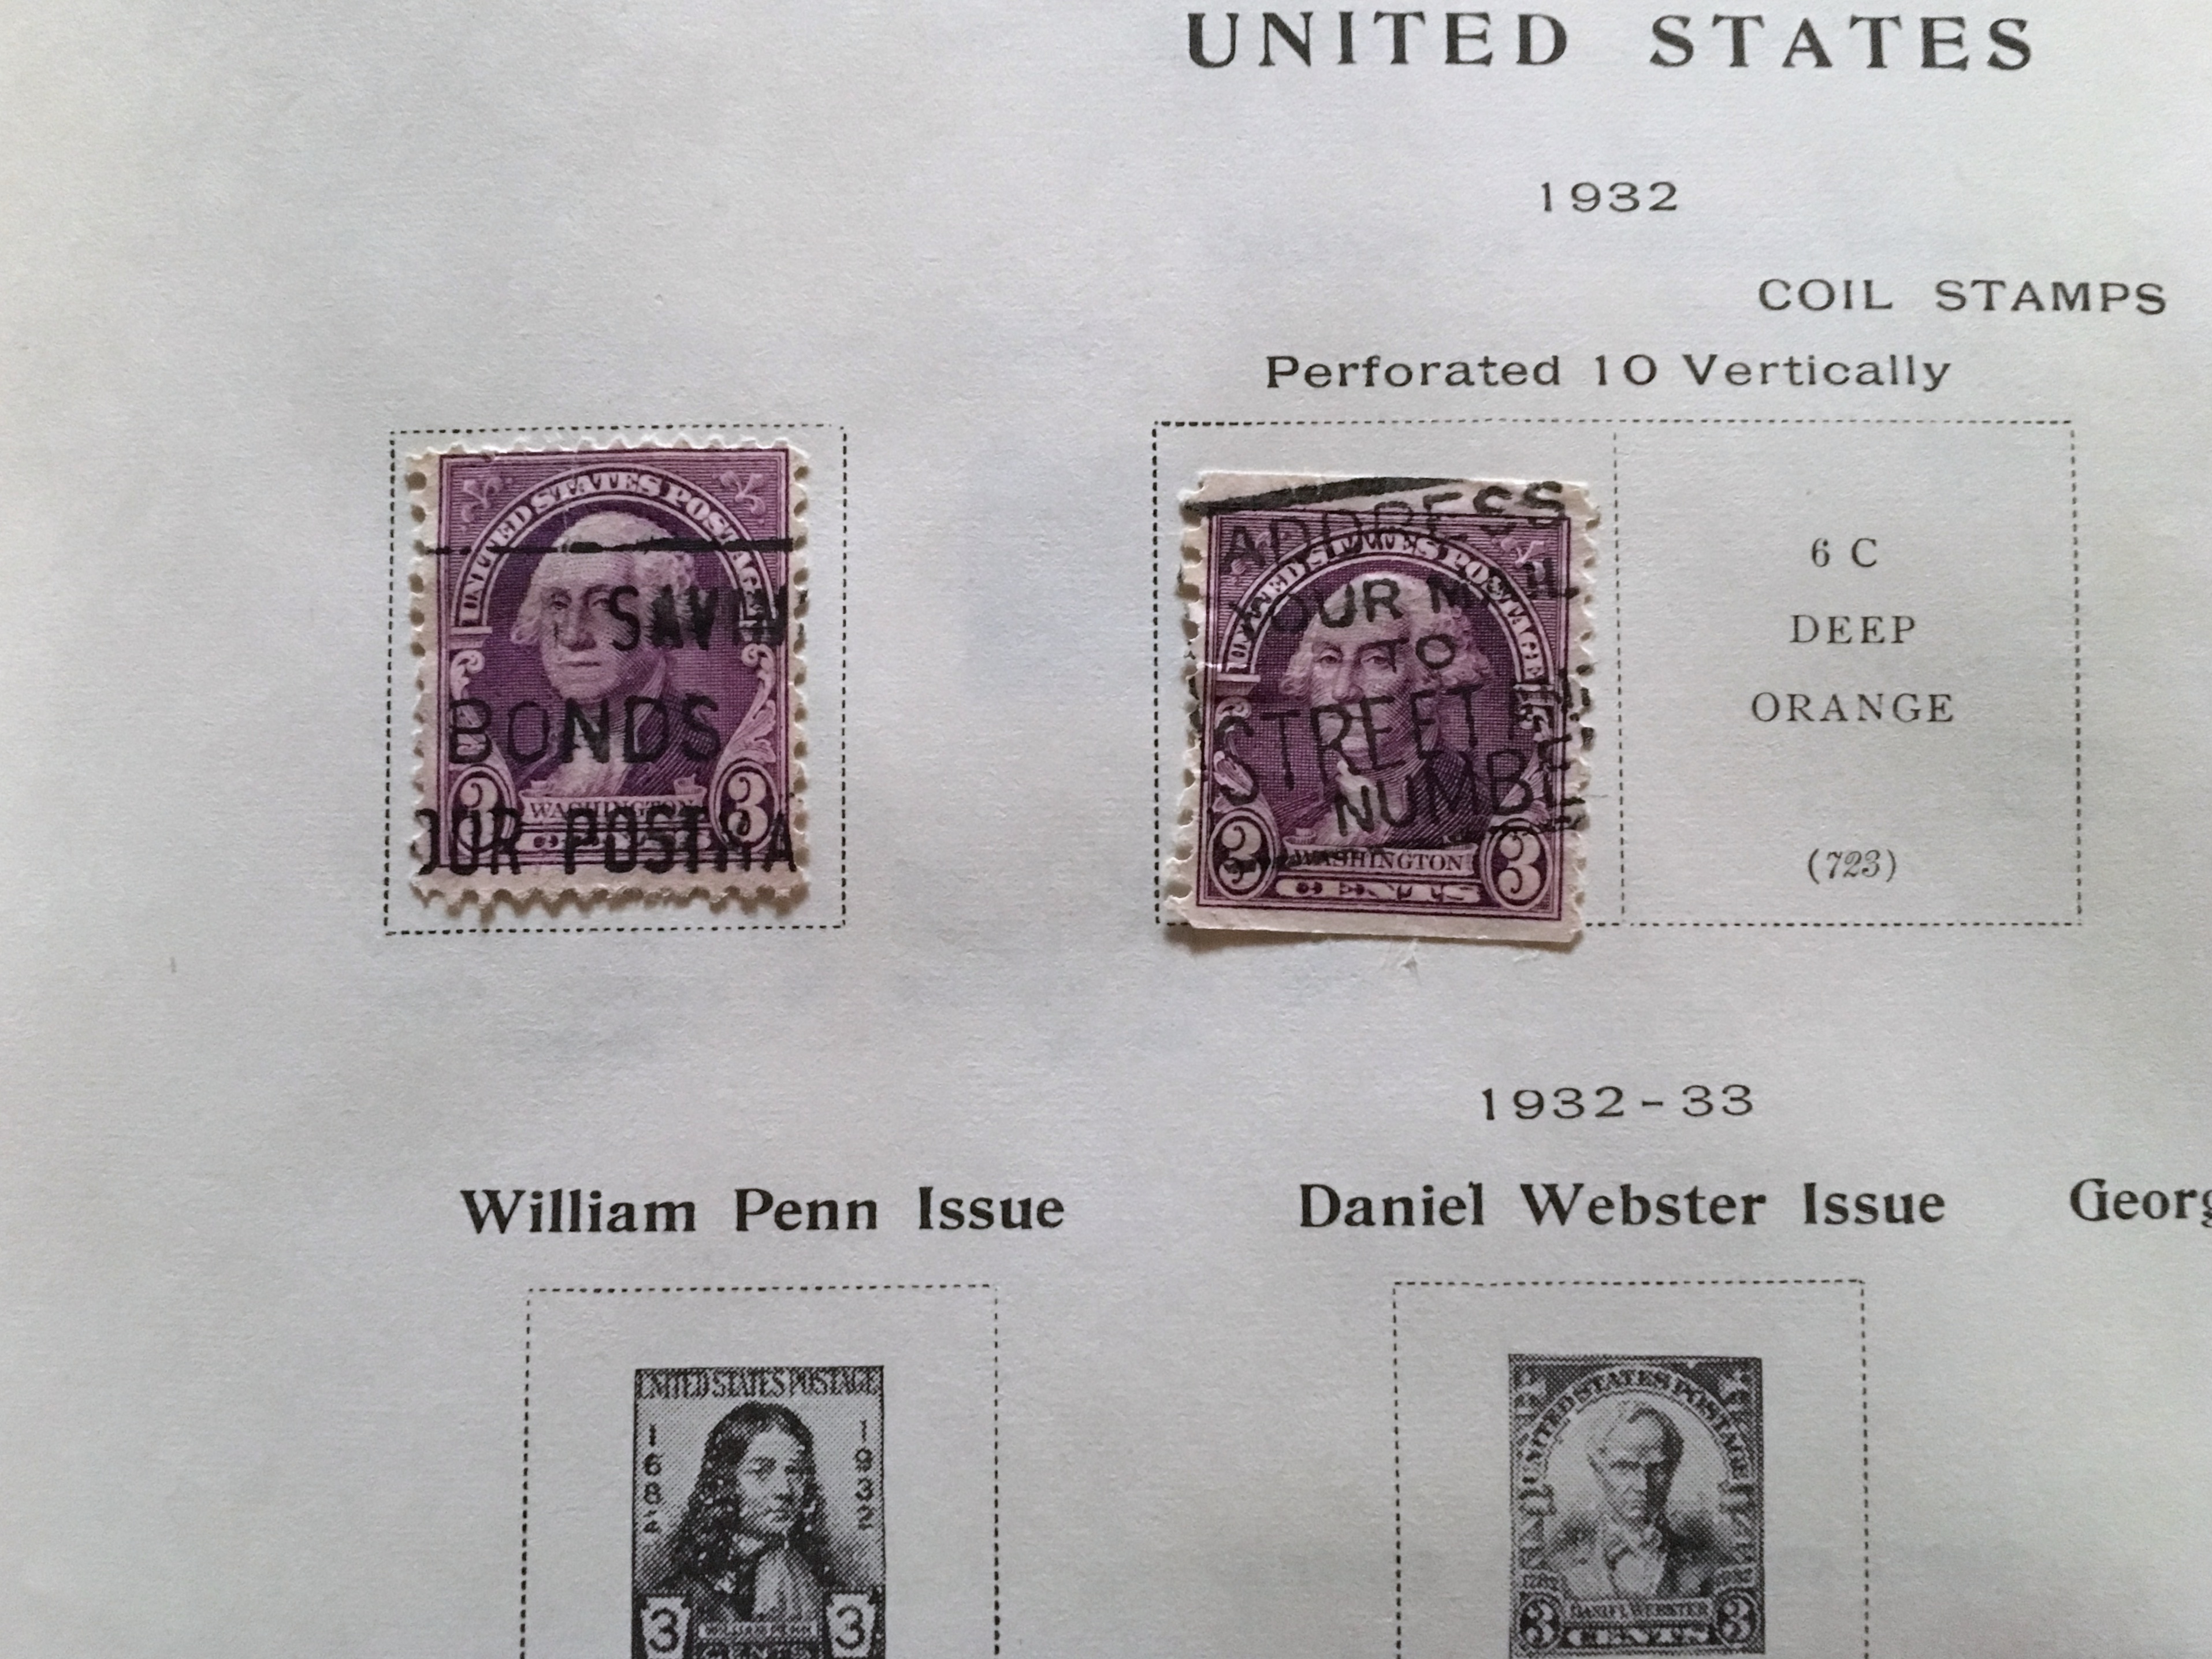
money, paper, brand, cash, sketch, drawing, currency, document